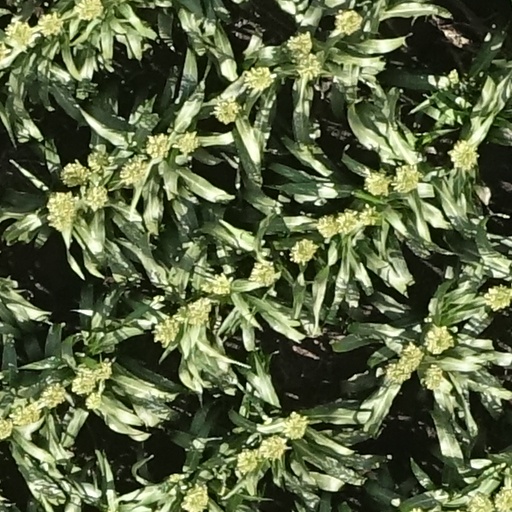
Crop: sorghum